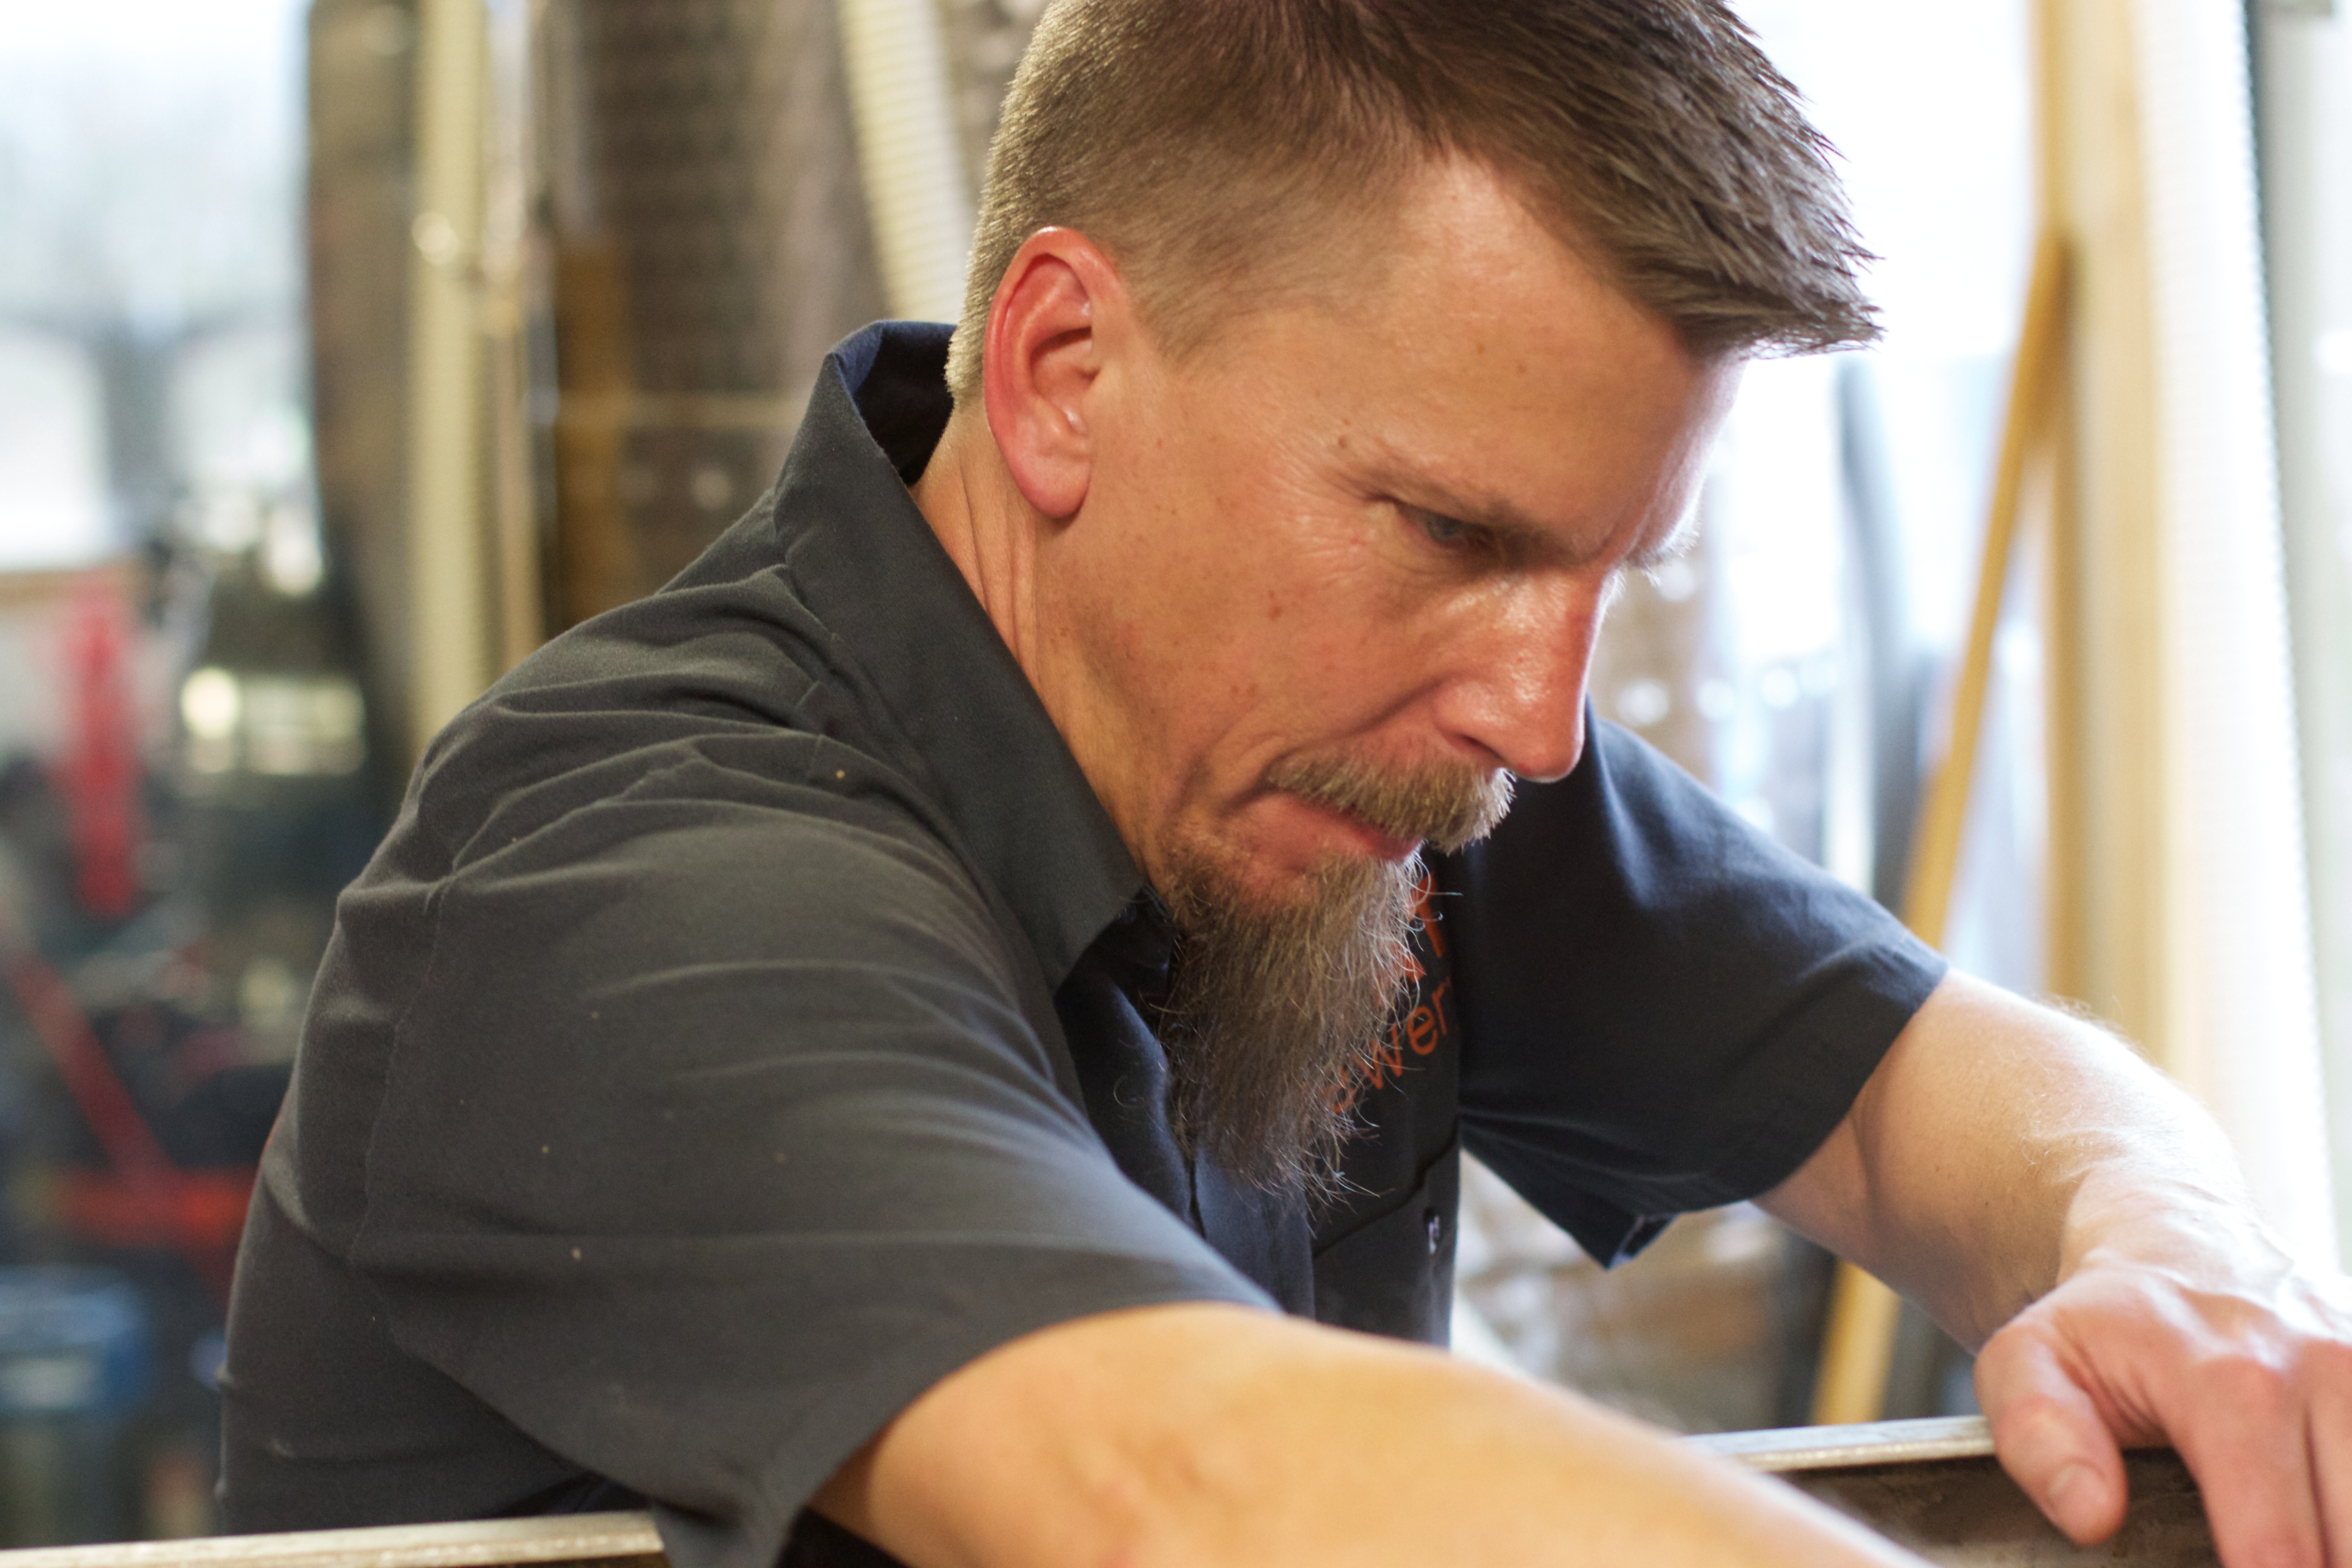
man, person, beer, conversation, thatbrewery, facial hair